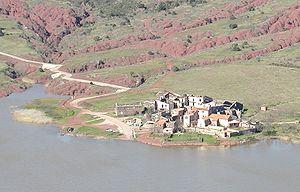
Celles est une commune française située dans le département de l'Hérault, en région Occitanie.
Le canton de Clermont l'Hérault est situé dans l'Hérault, dans l'arrondissement de Lodève et de celui de Béziers.
L'Hérault compte environ une dizaine de lacs artificiels. Certains servent à écrêter les crues, d'autres à produire de l'électricité... La plupart ont un enjeu touristique ou économique.